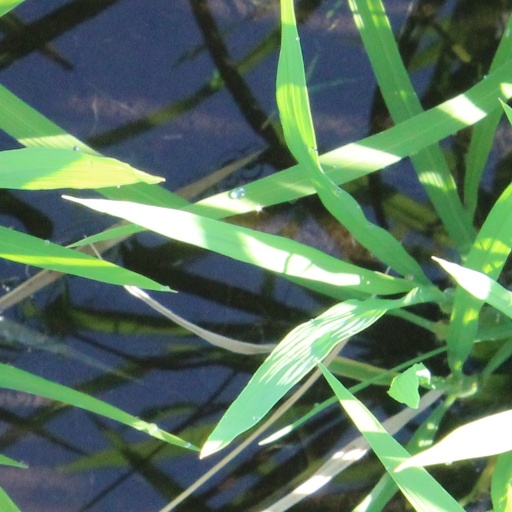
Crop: rice